Baudette station

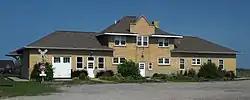
Baudette Depot (2021)

Canadian National Railways Depot or Baudette Depot is a former railway station for the Canadian National Railway.